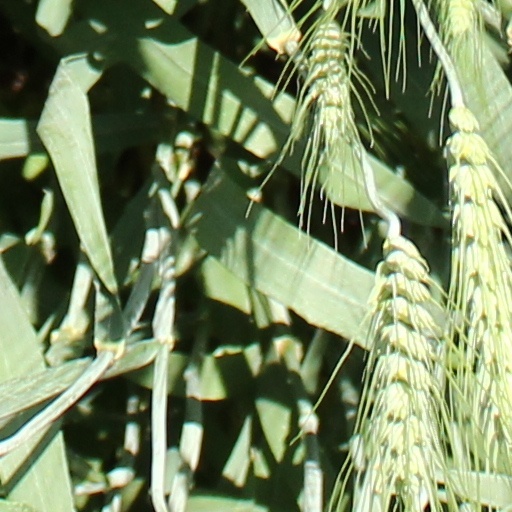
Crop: wheat